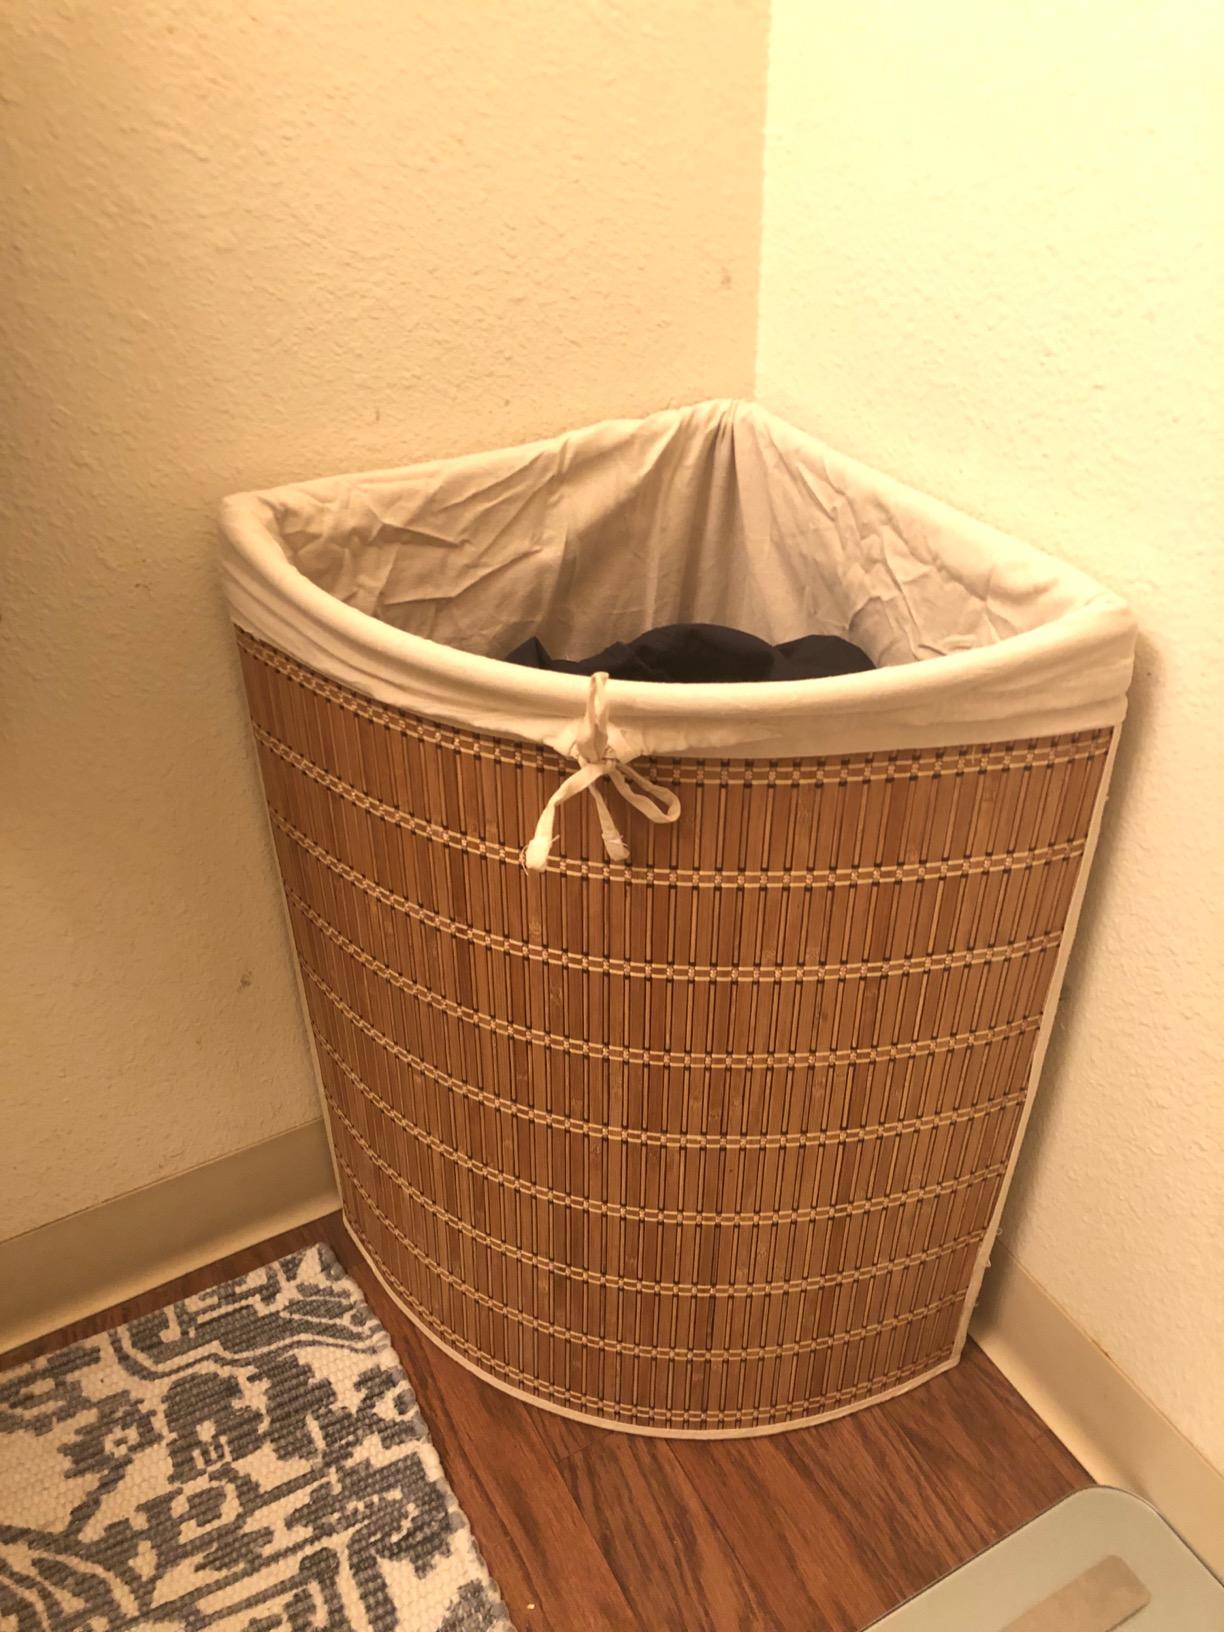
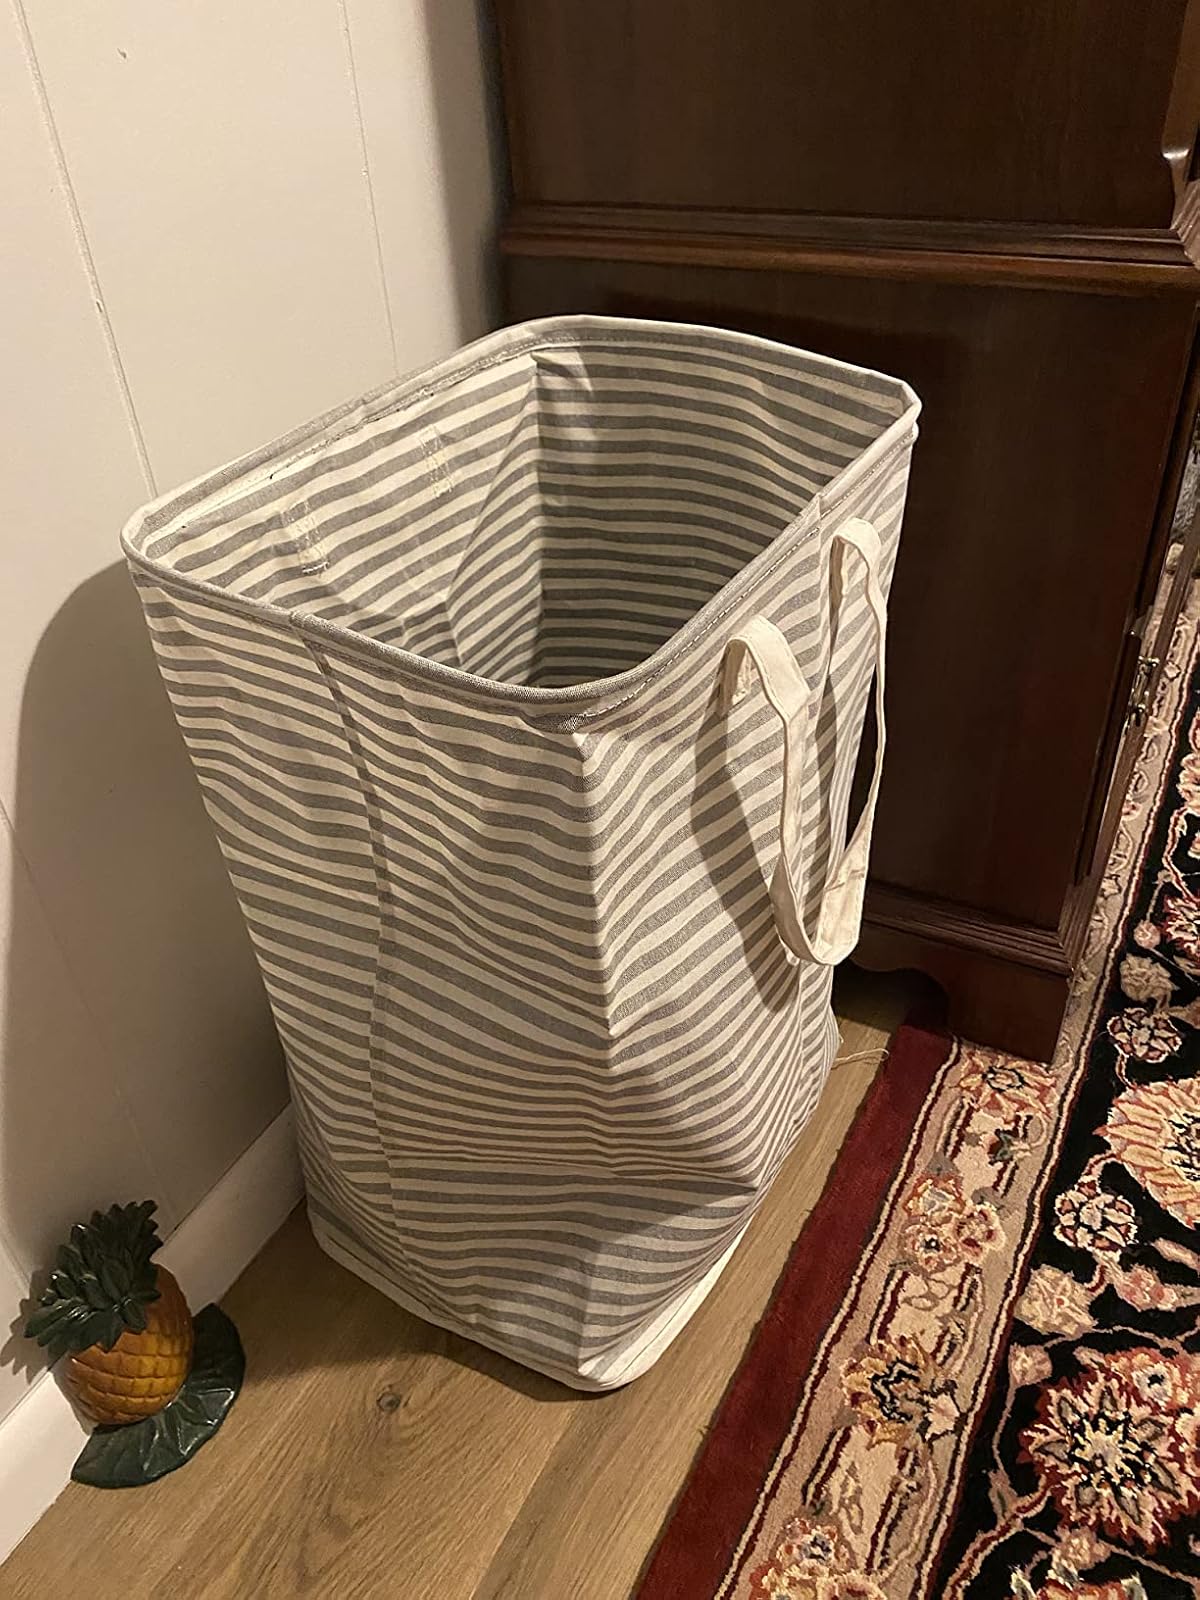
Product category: items_hamper
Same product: no